The Riding Tornado

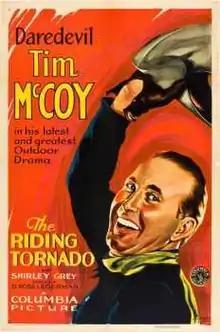
Film poster

The Riding Tornado is a 1932 American Pre-Code Western film directed by D. Ross Lederman.